Tenebrae (choir)

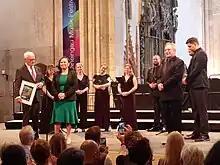
Rheingau Musik Preis awarded by Michael Herrmann and Ayse Asar, 22July 2023

In 2019 Tenebrae first appeared at the Rheingau Musik Festival, performing "Path of Miracles". They returned in following seasons, and received the Rheingau Musik Preis of 2023 during a performance called The Immersive Night of Choral Music; it offered Victoria's Officium Defunctorum, secular and sacred motets sung by the Tenebrae Consort of five to eight solo voices, and ending with "Path of Miracles". The jury noted the choir's perfect intonation, precision and sound balance, serving emotionally touching concerts. A reviewer from the "Frankfurter Allgemeine Zeitung" described the sopranos as "floatingly free" and the basses as "fulminantly rich and sounding like a deep organ register".